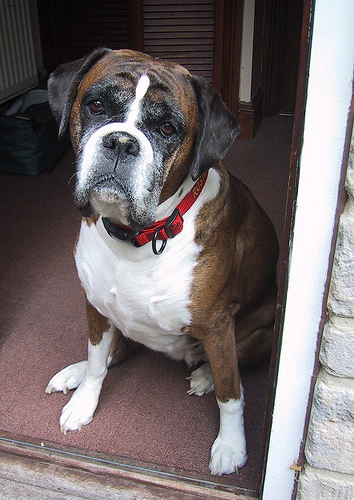
Animal: dog
Breed: boxer